Dębica

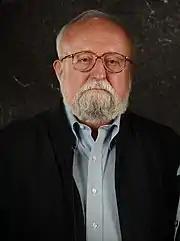
Krzysztof Penderecki

On the outskirts of Dębica, near the villages of Pustków and Blizna and several neighboring ones, the Germans established a massive military base called Heidelager in the fall of 1941, which included the Blizna V-2 missile launch site for weapons testing, and the training of new Ukrainian collaborationist military formations including the "SS Galizien Division". It is estimated that over the duration of the "SS Heidelager" training base operation, some 15,000 slave-labour prisoners perished there, including 7,500 Jews, 5,000 Soviet POWs, and 2,500 Poles, on top of an estimated 1,000 Soviet soldiers who died in the area during the Nazi-Soviet war. Their remains are buried in the cemetery along the road to Pustków Drips. Originally, the cemetery was located inside the ring IV (Dąbrówki). Later, the graves of soldiers were exhumed and moved. A Russian colonel killed in the fighting is buried in one of the tombs.